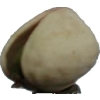
Label: pistachio